The Roundheads

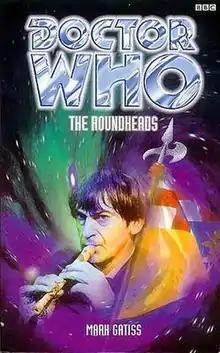

The Roundheads is a BBC Books original novel written by Mark Gatiss and based on the long-running British science fiction television series "Doctor Who". It features the Second Doctor, Ben, Jamie, and Polly.